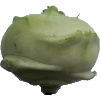
Label: kohlrabi